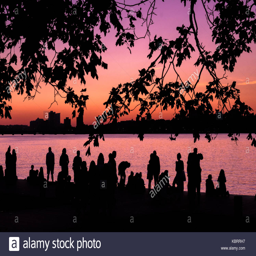
as i 'm walking on a saturday evening , i notice pairs of random people dancing